Florence White Williams

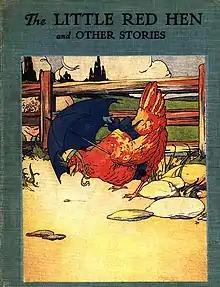
William's cover for the children's story "The Little Red Hen"

Williams' main mediums of choice were illustration, oil painting, and watercolor painting. Her work was showcased in numerous exhibitions: Chicago Galleries Association, 1927; Solo, Chicago Galleries Association, 1928; "International Water Color Exhibition," AIC, 1924, 26; "Annual Exhibition of Works by Chicago and Vicinity Artists," AIC, 1924-35 (7 times); All-Illinois Society of Fine Arts, Chicago, 1932; Century of Progress Exhibition by Artists of Illinois, Stevens Hotel, Chicago, 1933; Watercolor Exhibition, Baltimore(MD) Museum, 1930; Detroit (MI) Institute of Art; Milwaukee (WI) Art Institute; Art Students League of Chicago, 1924; Corcoran Gallery, Washington, DC.